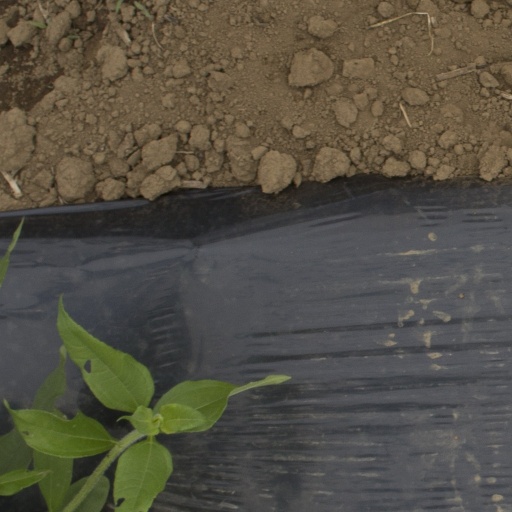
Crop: Jerusalem artichoke